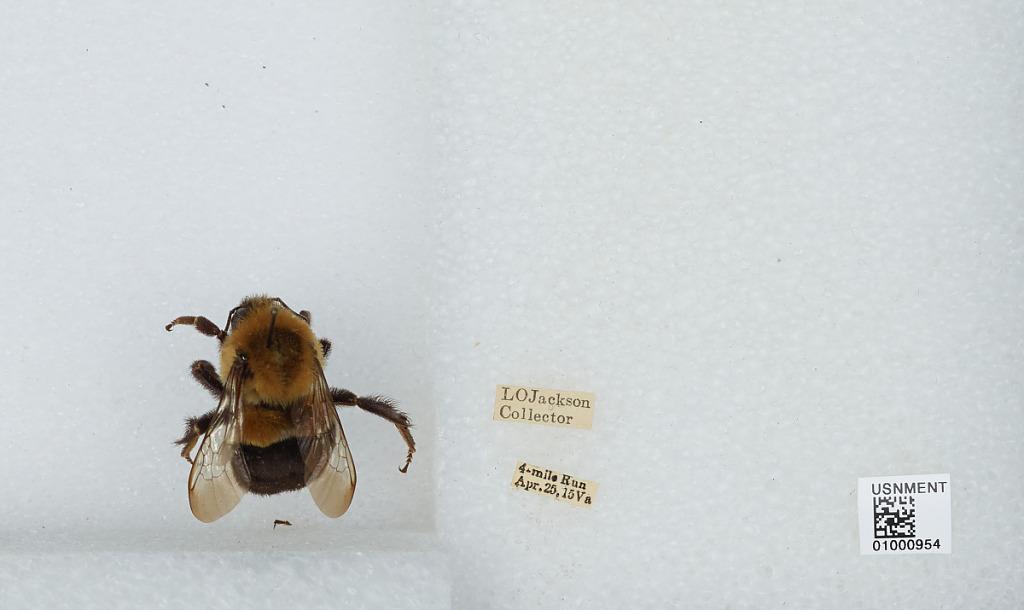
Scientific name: Bombus (Pyrobombus) impatiens Cresson
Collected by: L. Jackson
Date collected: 1915-4-15
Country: United States
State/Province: Virginia
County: Arlington
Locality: Four Mile Run
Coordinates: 38.8622, -77.1169